Manuel González Zeledón

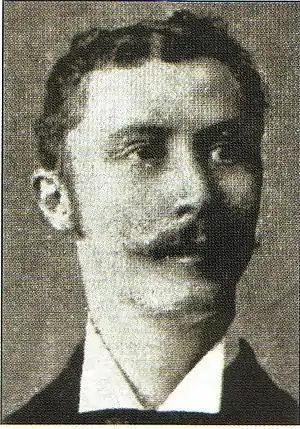
Manuel González Zeledón 1894

Manuel González Zeledón (24 December 1864 – 29 May 1936) was a Costa Rican writer. Writing under the nom-de-plume "Magón", he also worked to promote culture and literature in the country.